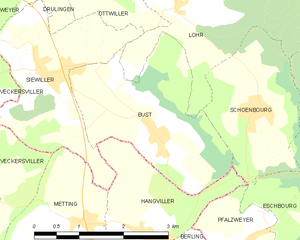
Carte des communes françaises